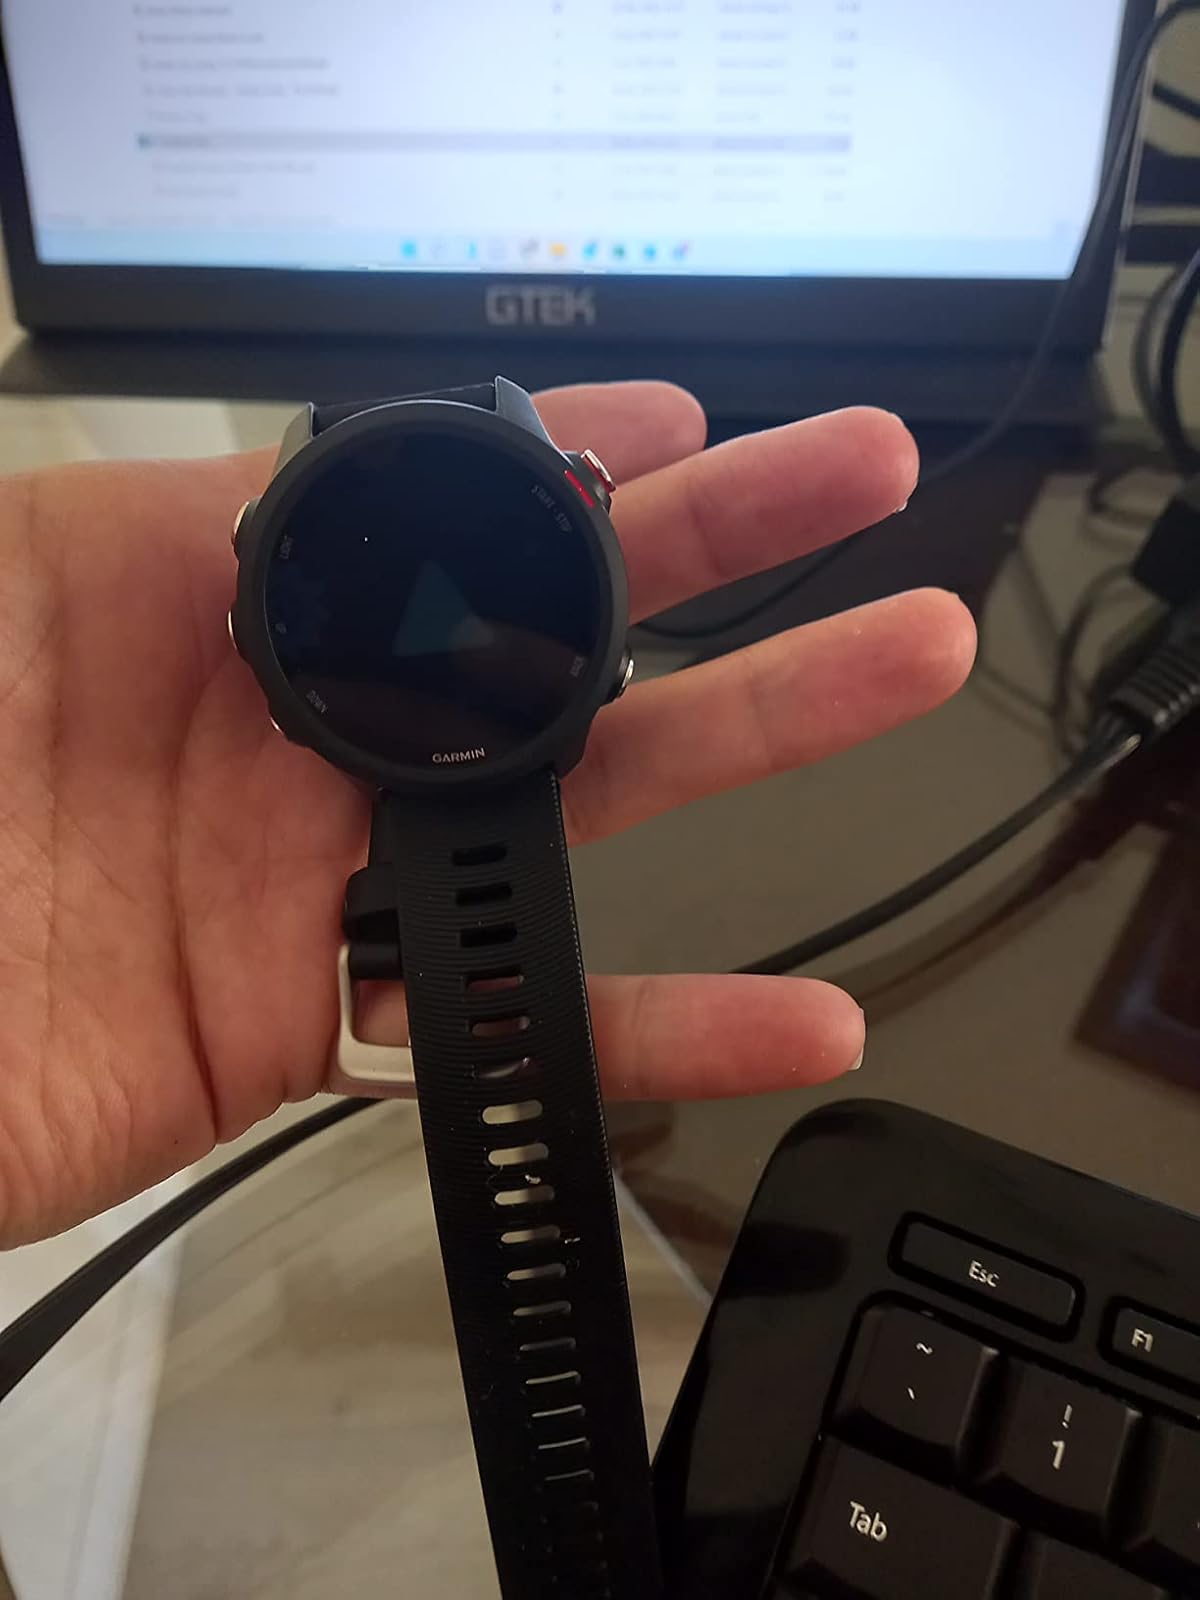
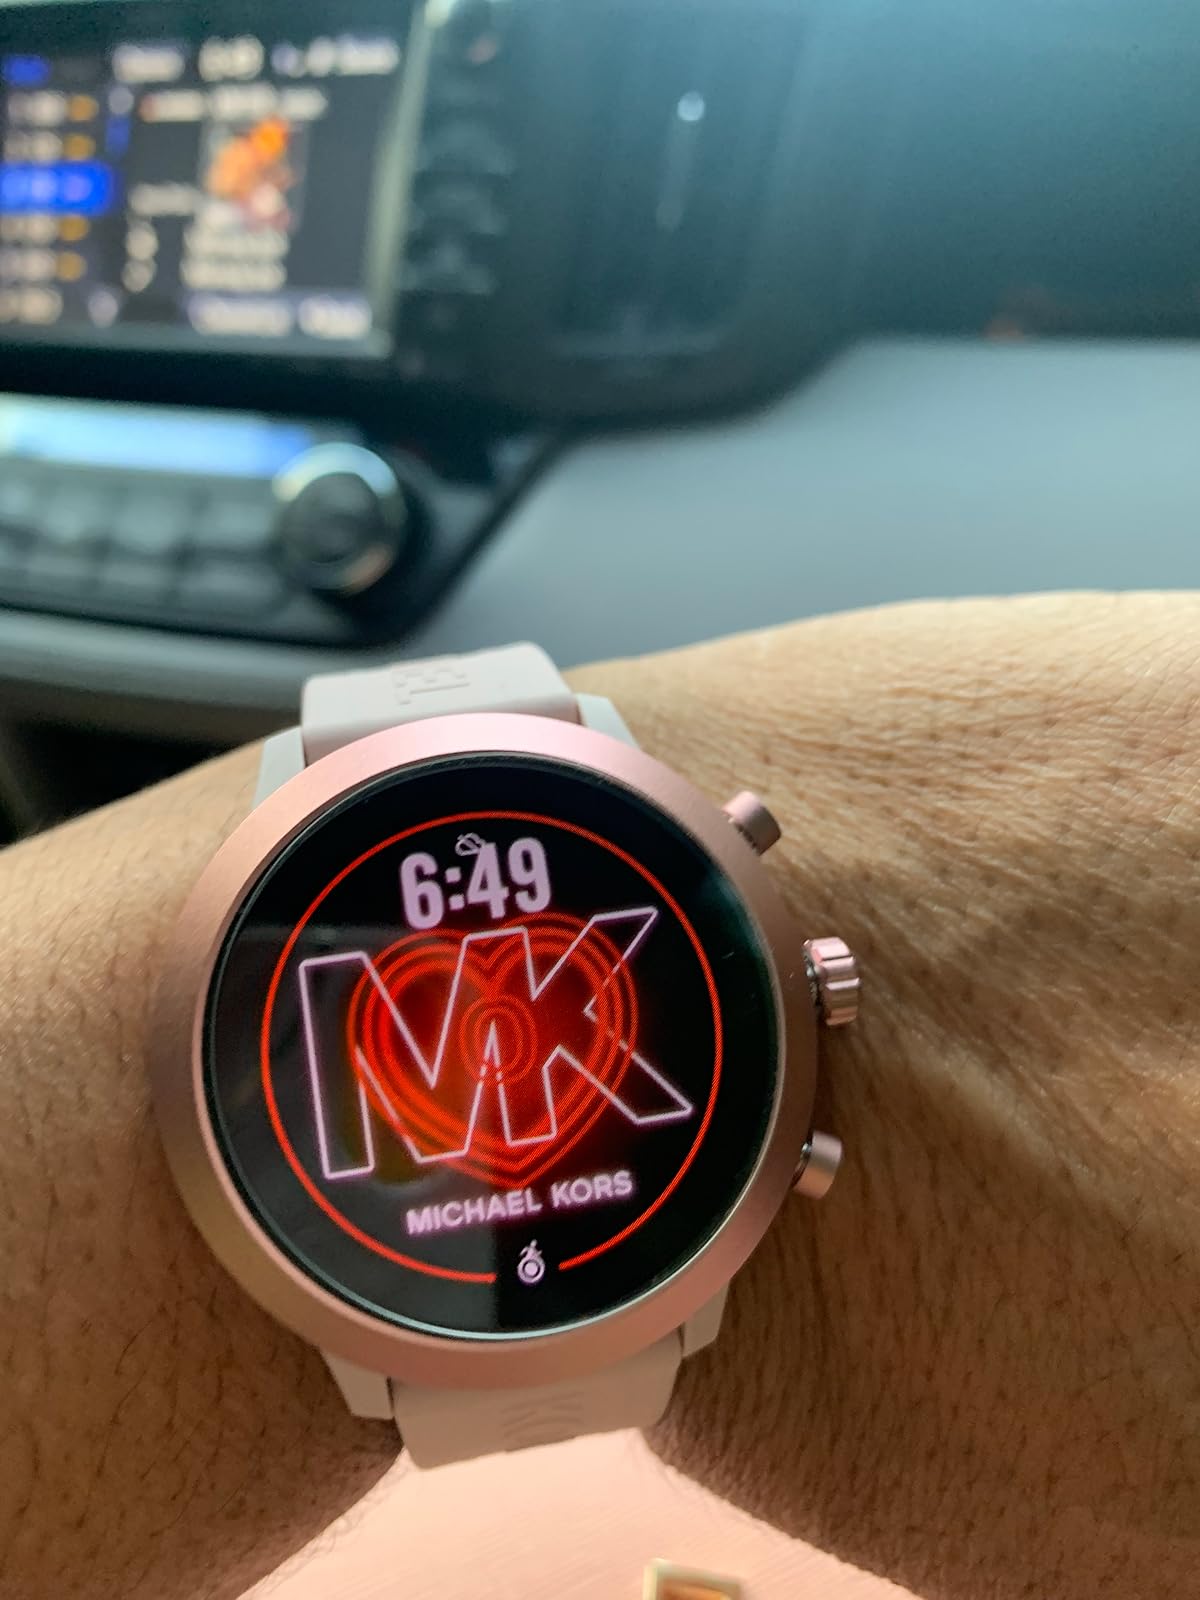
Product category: smartwatch
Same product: no